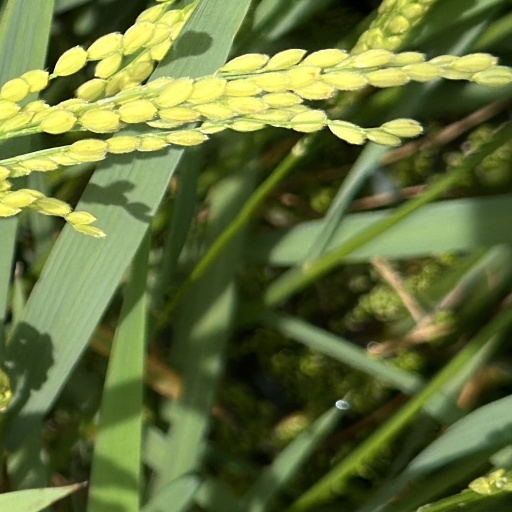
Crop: rice